Municipal corporation

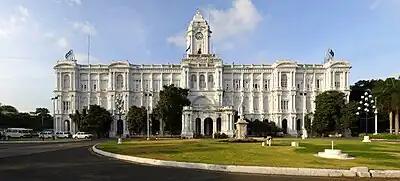
Chennai Corporation headquarters

Municipal corporations are the local bodies responsible for governing large urban areas in India. Their establishment is mandated by the 74th amendment, and each municipal corporation is established through and governed by municipal acts passed by state legislatures. The Greater Chennai Corporation is the oldest municipal corporation in India.